Night Ride (1930 film)

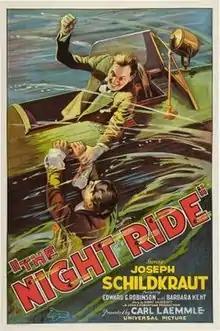
Theatrical release poster

Night Ride is a 1930 American pre-Code crime film directed by John S. Robertson and written by Charles Logue, Edward T. Lowe, Jr. and Tom Reed. The film stars Joseph Schildkraut, Barbara Kent, Edward G. Robinson, Harry Stubbs, DeWitt Jennings and Ralph Welles. The film was released on January 12, 1930, by Universal Pictures.